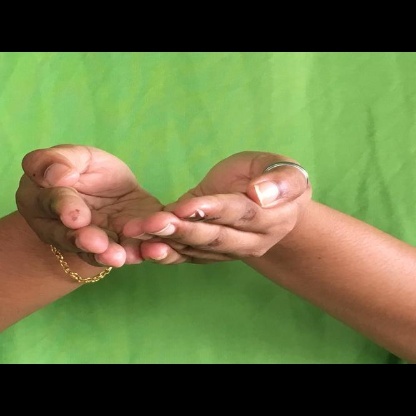
Mudra: Pushpaputa